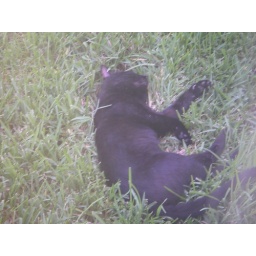
poopn cat takn a midday snoozie by my window in the hole carved out by the rain